McClellan Gate

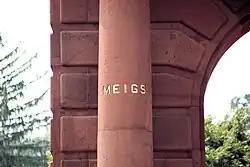
Brig. Gen. Montgomery C. Meigs had his name carved into a pillar on the gate.

Both sides of the McClellan Gate are inscribed with lines from Theodore O'Hara's poem, "Bivouac of the Dead". His name, however, is not on the memorial.